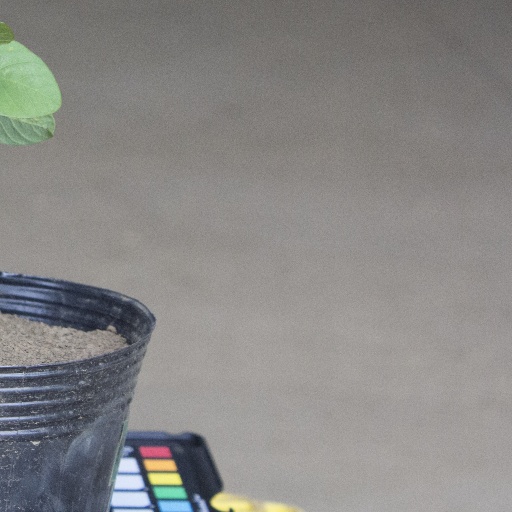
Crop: soybean